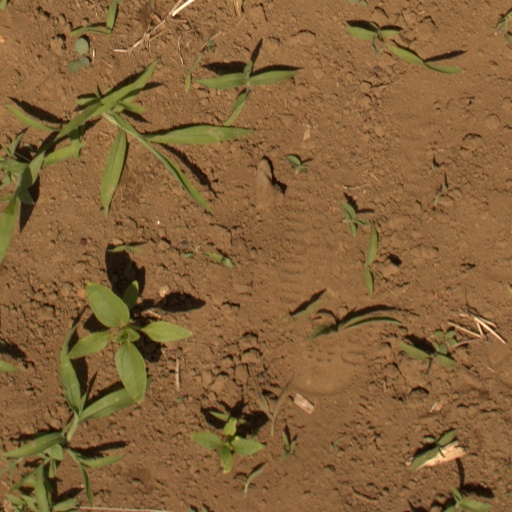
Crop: Jerusalem artichoke